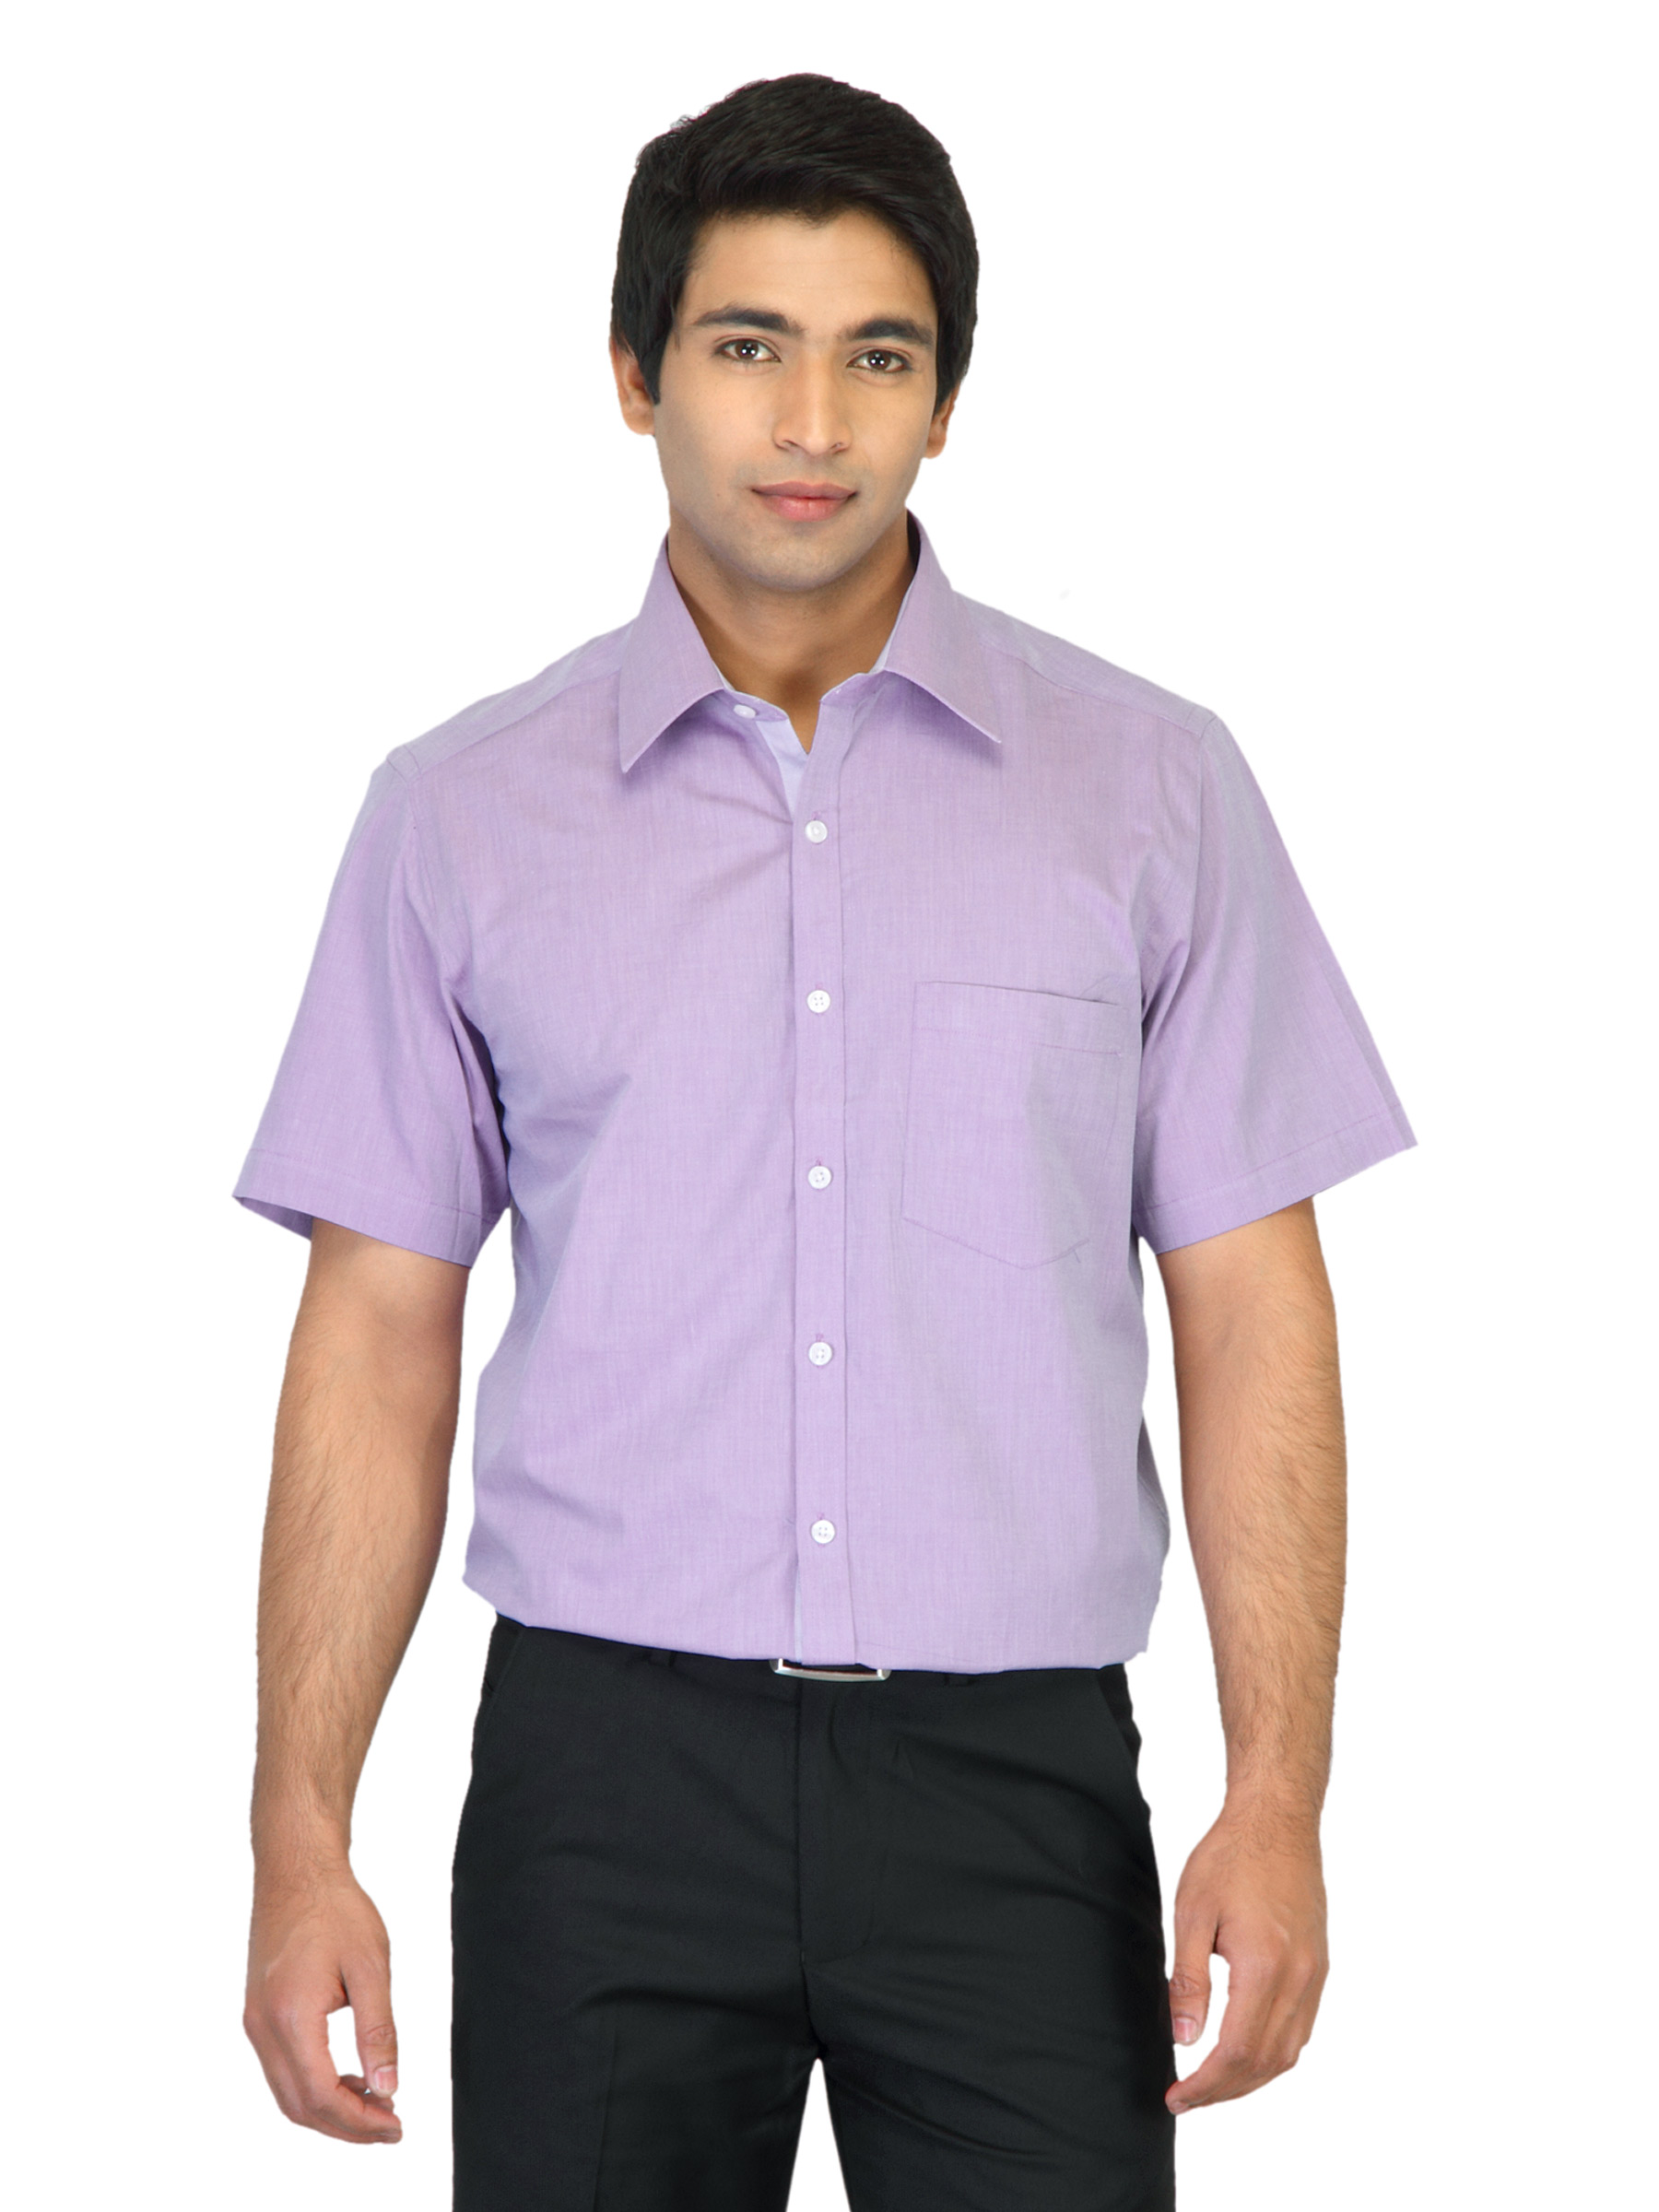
Indigo Nation Men Purple Shirt
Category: Apparel / Topwear / Shirts
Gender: Men
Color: Purple
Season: Summer 2012
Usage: Formal